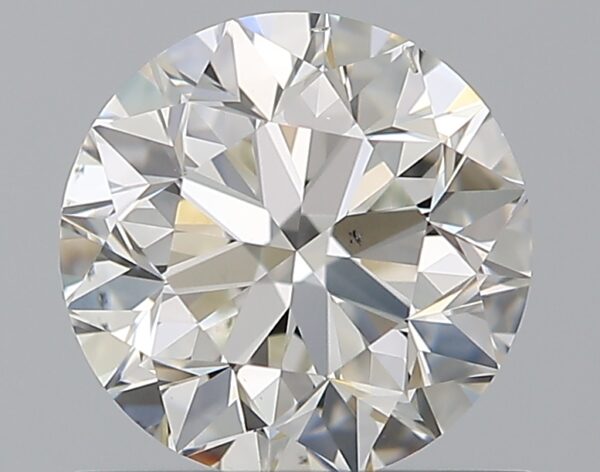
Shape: round
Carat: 0.9
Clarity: SI1
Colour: H
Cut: VG
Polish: EX
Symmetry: VG
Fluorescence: N
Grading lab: GIA
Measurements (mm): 5.95 x 6.02 x 3.9